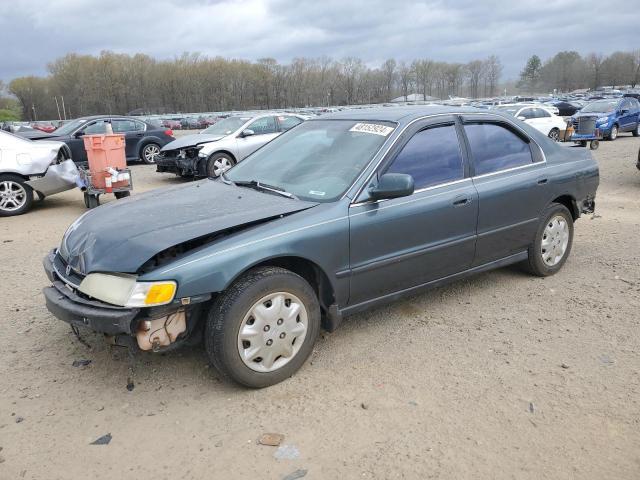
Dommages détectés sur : pare-choc avant, capot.
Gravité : majeur